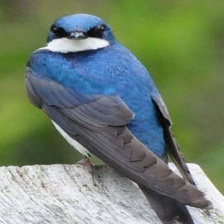
Species: TREE SWALLOW
Scientific name: TACHYCINETA BICOLOR